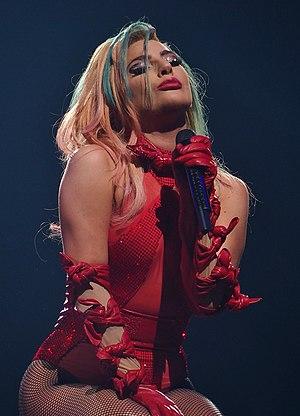
Joanne est le cinquième album studio de la chanteuse américaine Lady Gaga, sorti le 21 octobre 2016. Le premier single de cet opus est Perfect Illusion, paru le 9 septembre 2016, le deuxième single est Million Reasons, sorti le 8 novembre 2016. Un single promotionnel a vu le jour : A-YO sorti le 17 octobre 2016. Le troisième single, Joanne, sort le 22 décembre 2017 en Italie, puis le 26 janvier 2018 dans le monde entier.